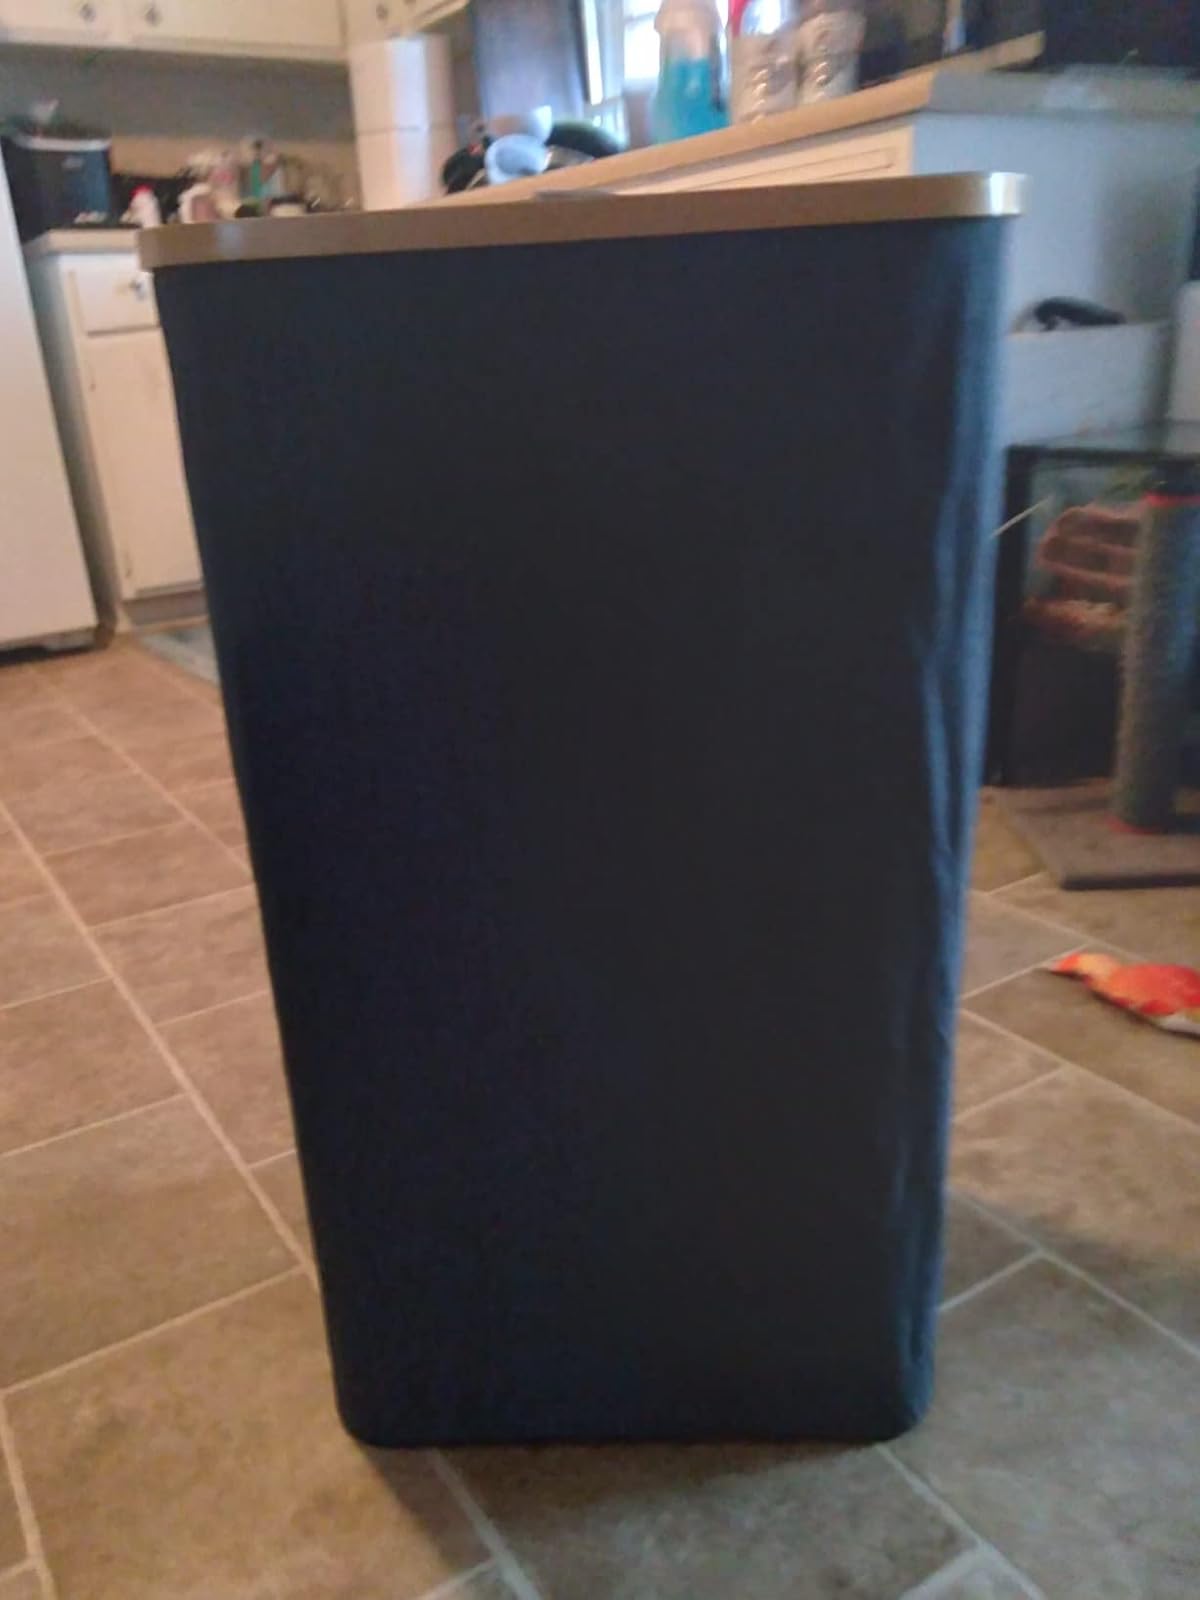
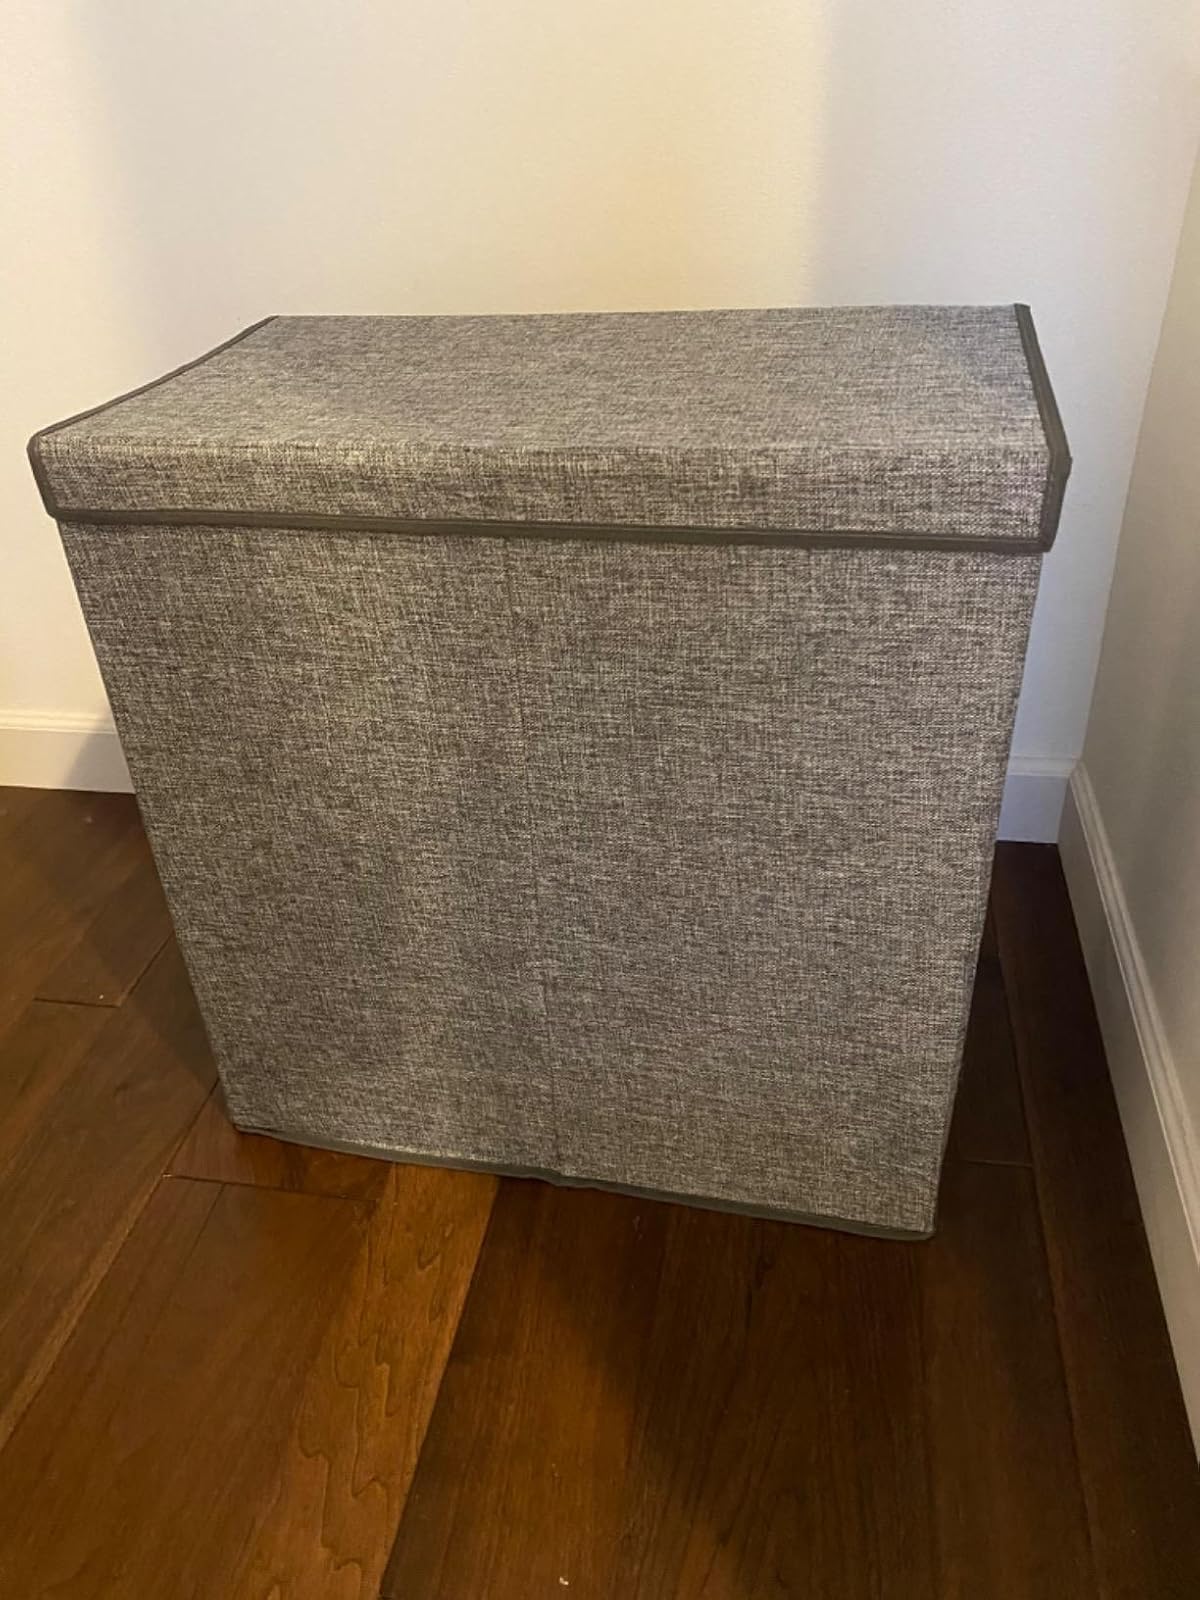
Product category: items_hamper
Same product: no